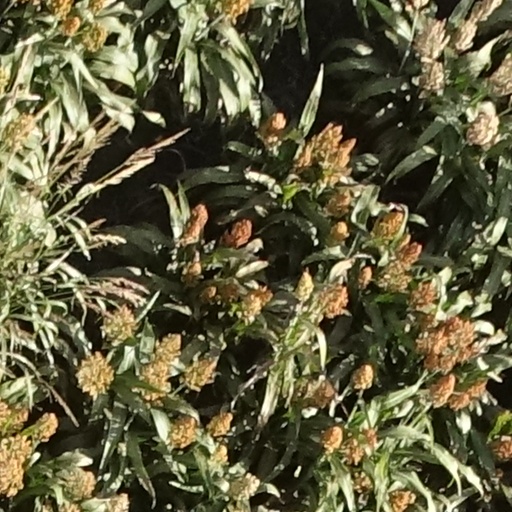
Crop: sorghum